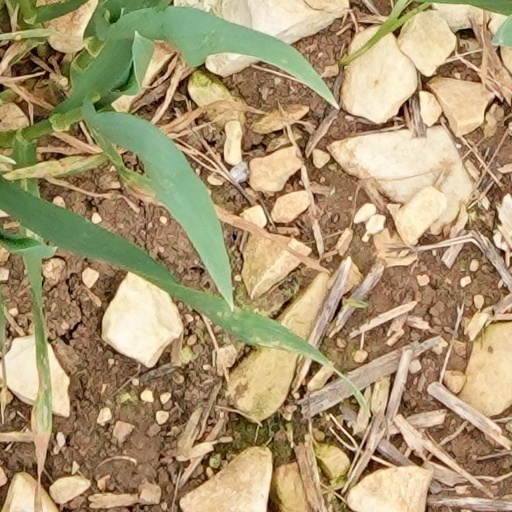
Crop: wheat